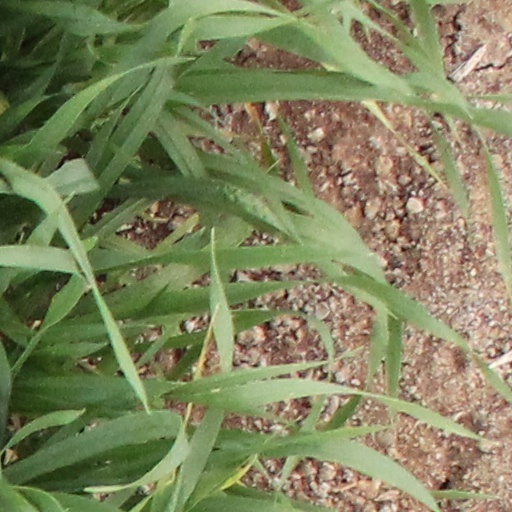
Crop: wheat